Exmoor Zoo

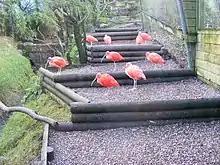
Scarlet ibises at the Exmoor Zoo

Among the larger residents are cheetahs, maned wolves, pumas, Eurasian wolves, African wild dogs, South American tapirs, reindeer and sitatungas. The zoo is also home to a significant number of species of smaller carnivores like bat-eared foxes, binturongs, bush dogs, caracals, Carpathian lynxes, fishing cats, jaguarundis, ringtails, sand cats, servals, tayras and wolverines.